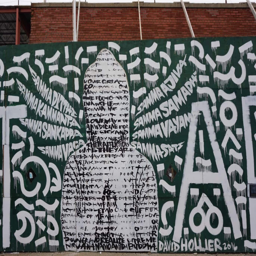
this was an interesting one .